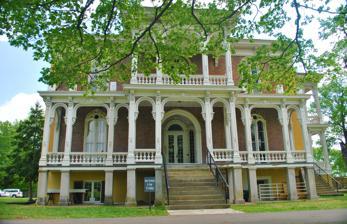
Building: Clover Bottom Mansion
Country: United States of America
Year built: 1858
Historic house in Tennessee, United States United States historic place Clover Bottom Farm U.S. National Register of Historic Places Show map of Tennessee Show map of the United States Location 2941 Lebanon Pike, Nashville, Tennessee , U.S. Coordinates 36°10′11″N 86°38′58″W / 36.16972°N 86.64944°W / 36.16972; -86.64944 Area less than one acre Built 1858 ( 1858 ) Architectural style Italianate NRHP reference No. 75001747 (original) 100003900 (increase) Significant dates Added to NRHP April 3, 1975 Boundary increase May 7, 2019 The Clover Bottom Mansion is a historic mansion located in Nashville, Tennessee , United States . For 30 years it has been the home of the Tennessee Historical Commission , the State Historic Preservation Office. Clover Bottom Mansion. History Clover Bottom Mansion occupies land on the Stones River first claimed in 1780 by John Donelson , who abandoned his homestead following an Indian attack. The mansion was built in 1859 and was the centerpiece of the 1,500-acre Clover Bottom Plantation incorporating portions of the house that had been built by the Hoggatts in 1853 and was destroyed by fire. The mansion was built near Nashville's first horseracing track for Dr James and Mary Ann Saunders Hoggatt, who owned sixty enslaved residents in 1860. Mrs. Hoggatt was a granddaughter of Daniel Smith . Her half-brothers from her mother's first marriage were Rachel and Andrew Jackson's nephews Andrew Jackson Donelson and Daniel Smith Donelson , for whom Ft. Donelson was named.  The mansion was constructed in the Italianate style. A strong similarity to nearby Two Rivers Mansion that was being erected around the same time suggests that the same unknown contractor and/or architect was used, although no supporting records have been found. The interior of the home had French scenic Zuber wallpaper, and the parlor had a frescoed ceiling. Clover Bottom Plantation was where John McCline was held captive as a slave, in his childhood, and who escaped from the property in 1862 and became a drover for the Union Army. McCline's autobiography "Slavery in the Clover Bottoms" provides a very rare and detailed account of the life of a Davidson County slave prior to and during the early days of the Civil War. A Tennessee Civil War Trails marker was erected on the property in 2015 detailing the story of McCline.  Dr. Hoggatt died in 1863, and the home was occupied at different times during the Civil War by soldiers from both armies. Clover Bottom Mansion is associated with two members of Congress. The first was Mrs. Hoggatt's brother-in-law, the former U.S. and Confederate Congressman Meredith P. Gentry . After his first wife (Mrs. Hoggatt's sister) died,  Rep. Gentry's daughters lived with the Hoggatts while he pursued a career in politics. Ultimately Gentry was left destitute from selling his own property and enthusiastically investing his money in the Confederacy. Gentry moved into the home and died at Clover Bottom on November 2, 1866. In 1886 Mrs. Hoggatt sold her property to a relative, Andrew Price . Mr. Price, married to Anna Gay Price, was a four-term congressman from Louisiana who had Tennessee roots. In an early expression of historic preservation, Price restored the home and added several substantial outbuildings, raising thoroughbred horses on the property. In 1918, A.F. Stanford purchased the house. Mr. Stanford's second wife, Merle Hutcheson Stanford Davis (1907–2011), moved there in 1927 owned it until she sold it to the state of Tennessee in 1948. Mrs. Davis, who lived to be 104, made her final visit to her old home just a few months prior to her death in 2011. The house had a number of uses after being acquired by the State, including a brief period as a state trooper outpost. It was later converted into housing for faculty for the Tennessee School for the Blind . Around 1980 the home was vacated and left empty, beginning an unfortunate period of neglect that lasted about a decade. An effort led by Edward Nave and fellow members of the local Association for the Preservation of Tennessee Antiquities helped convince the State to restore it. It has been the home of the Tennessee Historical Commission , the State Historic Preservation Office, since October, 1994. The property contains several important historic outbuildings, including two former c. 1858 slave cabins that are among a handful of former slave dwellings remaining in Davidson County. There is also an 1850s carriage house that may slightly predate the main house. The c. 1890s transverse crib thoroughbred horse barn is one of the finest 19th-century barns remaining in the area. At the initiative of the Tennessee Historical Commission, the historic outbuildings were restored by the State in 2015–16 and interpretive signs were added. Over 150 trees of native species were planted, and a walking trail was added. The grounds are open to the public during daylight hours. Tours of the office (which has no period furnishings or exhibits) are unavailable as of October, 2024. Architectural significance It was listed on the National Register of Historic Places on April 3, 1975.  in 2019, the listing was updated by the Tennessee Historical Commission and the boundaries enlarged to include the outbuildings and it was renamed from Clover Bottom Mansion to Clover Bottom Farm. References